Lucky Number Slevin

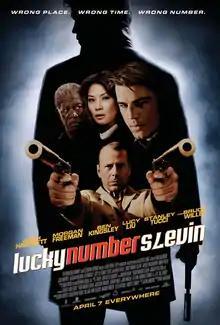
Theatrical release poster

Lucky Number Slevin (also known as The Wrong Man in Australia) is a 2006 black comedy neo-noir crime thriller film directed by Paul McGuigan and written by Jason Smilovic. The film stars Josh Hartnett, Lucy Liu, Bruce Willis, Stanley Tucci, Ben Kingsley, and Morgan Freeman. "Lucky Number Slevin" was released in the United Kingdom on February 24, 2006, by Entertainment Film Distributors, and in the United States on April 7, 2006, by MGM Distribution Co.